Harvard Crimson football

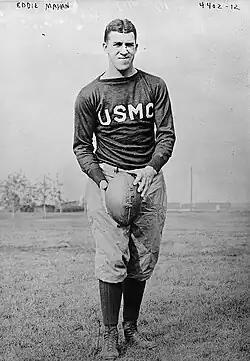
Three-time All-American Eddie Mahan was named by Jim Thorpe as the greatest football player of all time.

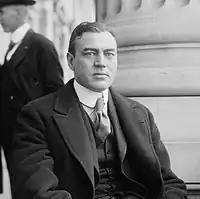
Two-time All-American Hamilton Fish III served 25 years in Congress.

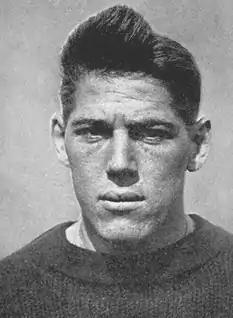
Huntington "Tack" Hardwick was called "a big, fine-looking aristocrat from blue-blood stock" who "loved combat – body contact at crushing force – a fight to the finish."

Since the first All-American team was selected by Caspar Whitney in 1889, more than 100 Harvard football players have been selected as first-team All-Americans. Consensus All-Americans are noted below with bold typeface.